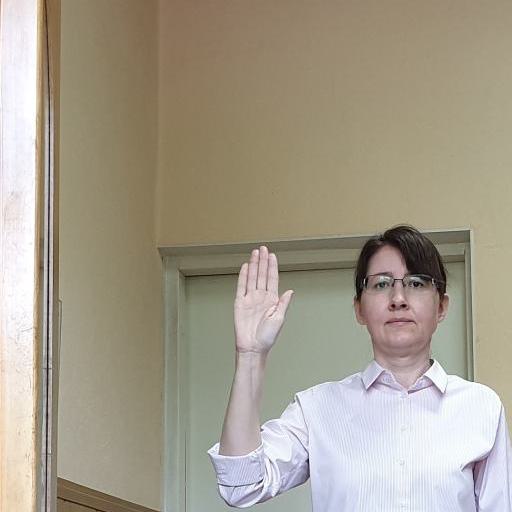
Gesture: stop